Chillagoe, Queensland

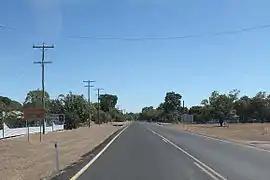

Chillagoe is a rural town and locality in the Shire of Mareeba, Queensland, Australia. In the , the locality of Chillagoe had a population of 214 people.